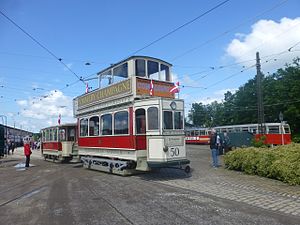
Sporvejsmuseet Skjoldenæsholms historie / 2003-2014: Flere sporvogne og busser / Overtagelsen af HT-museet
Sporvogne fra Frederiksberg der blev overtaget ved HT Museums lukning i 2003.
Sporvejsmuseet Skjoldenæsholms historie går fra stiftelsen af foreningen Sporvejshistorisk Selskab 8. februar 1965 over indvielsen af museet 26. maj 1978 og frem til i dag. Sporvejshistorisk Selskab blev stiftet på et tidspunkt, hvor sporvognene i København var ved at blive erstattet af busser. Man besluttede derfor at bevare nogle af de gamle sporvogne, mens tid var. Efterfølgende kom der også sporvogne fra Odense og Aarhus til samt busser og trolleybusser. Imens ledtes efter et sted til en museumssporvej, hvilket lykkedes da man fik kontakt med godset Skjoldenæsholm på Midtsjælland i 1972. Her blev der til at begynde med anlagt en remise og en metersporet strækning til sporvogne fra Aarhus.